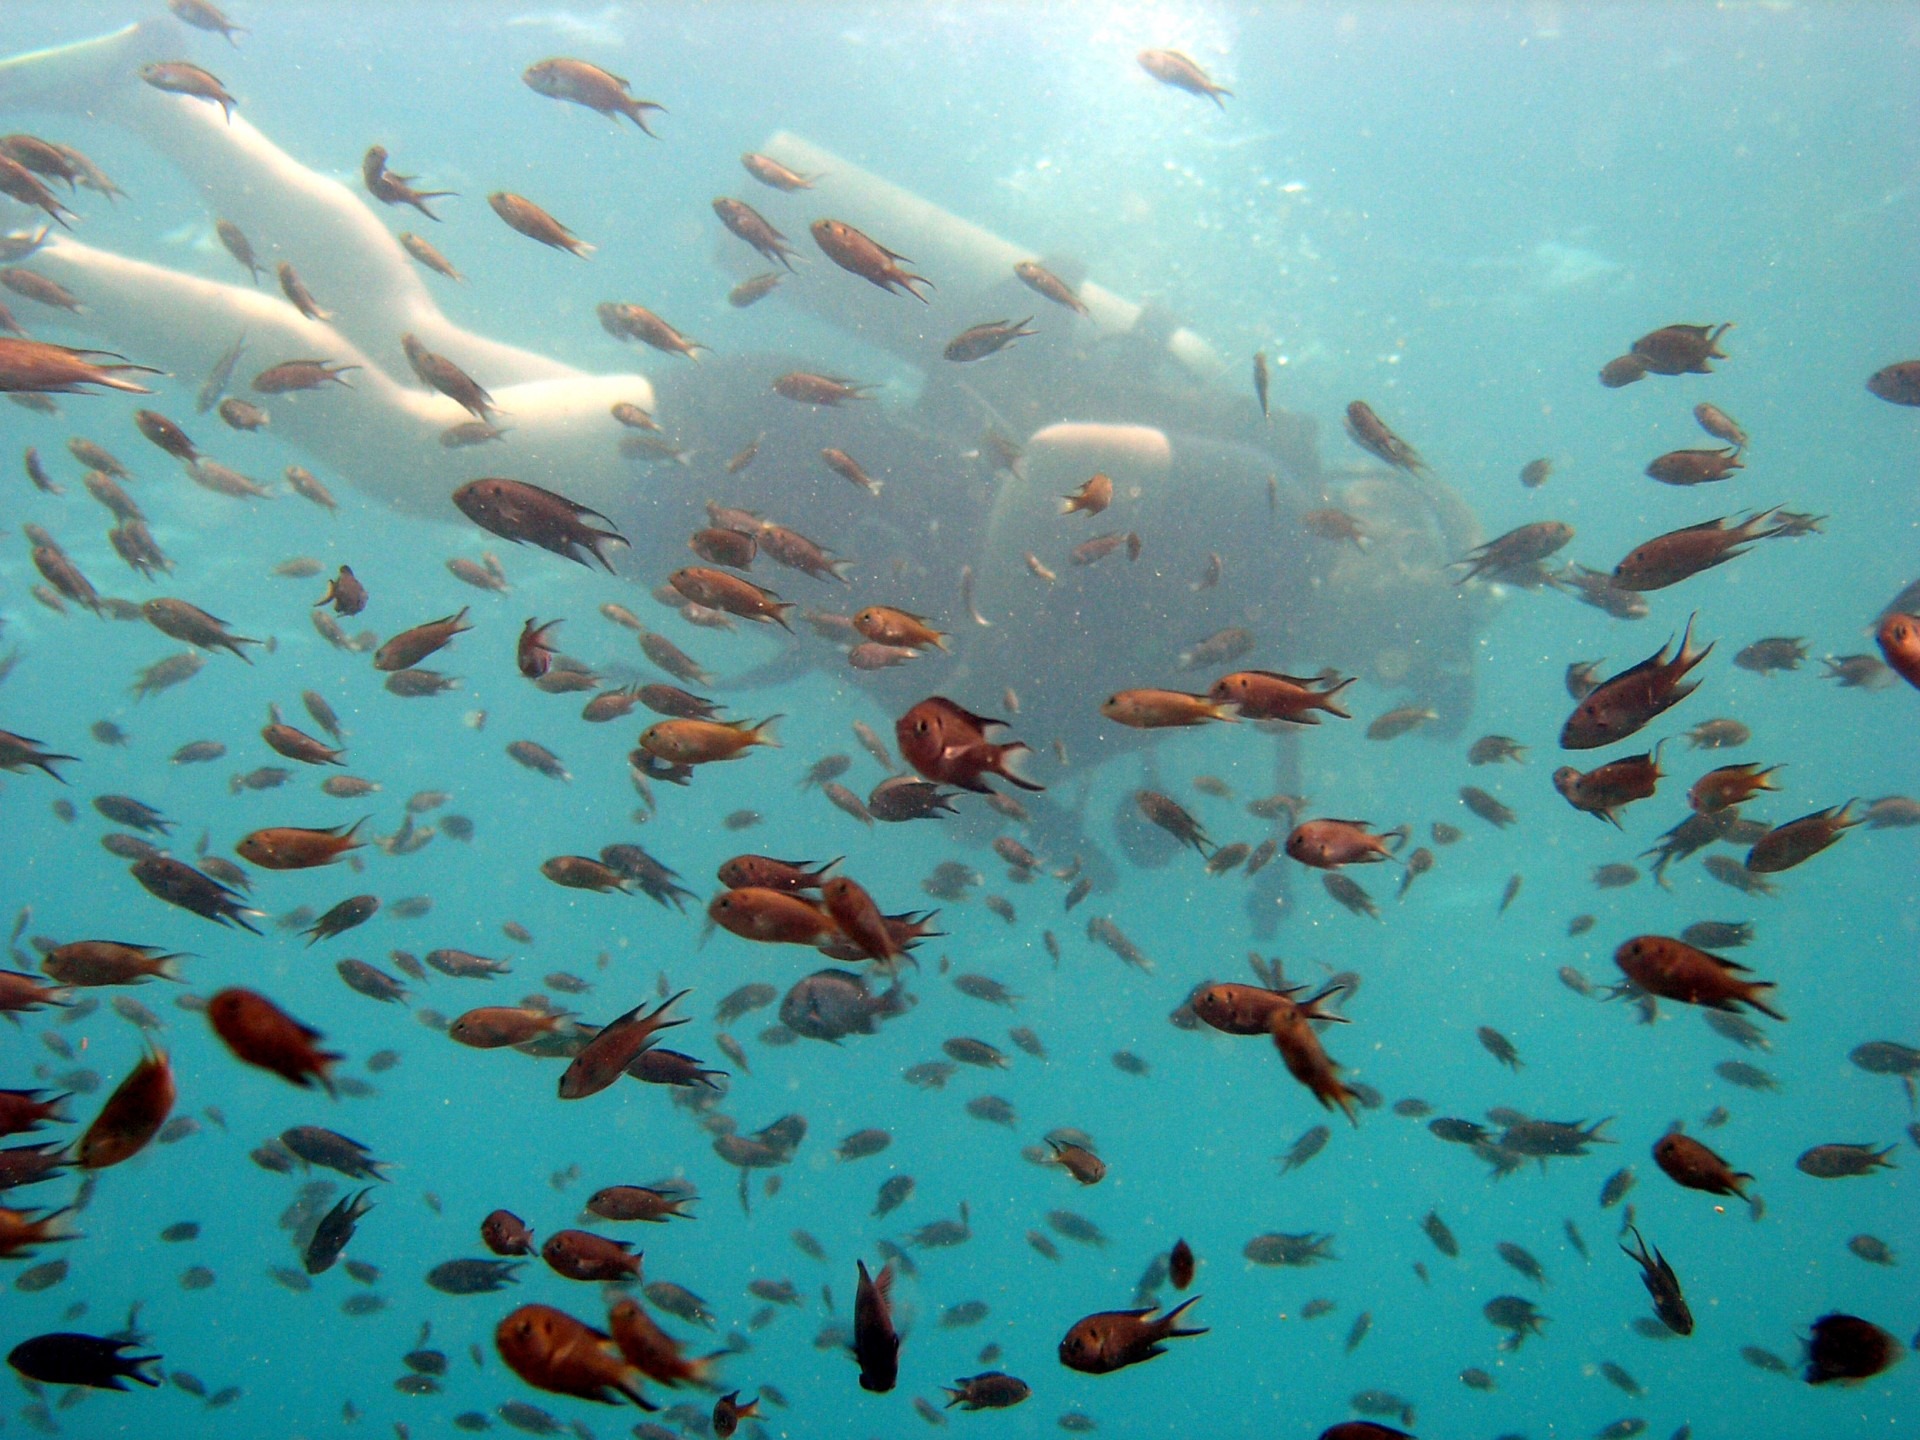
sea, ocean, diving, underwater, tropical, biology, small, fish, coral, coral reef, reef, diver, school, scuba, shoal, marine biology, coral reef fish